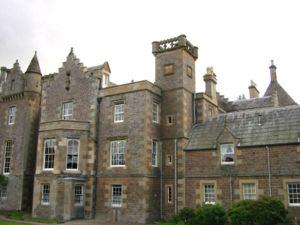
Walter Scott est un poète, écrivain et historien écossais né le 15 août 1771 à Édimbourg et mort le 21 septembre 1832 à Abbotsford.